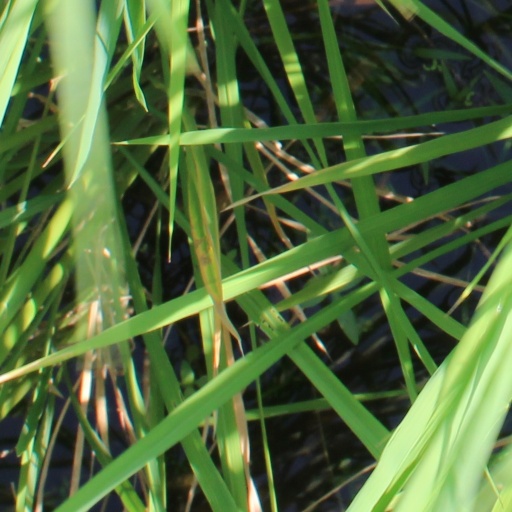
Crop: rice